Ignatius Sancho

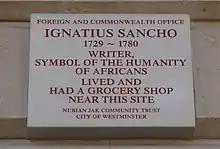
Plaque in King Charles Street, City of Westminster, London marking the location of Sancho's grocery store

In 1768, the British artist Thomas Gainsborough painted a portrait of Sancho at the same time as the Duchess of Montagu sat for her portrait by him. By the late 1760s, Sancho had become well accomplished and was considered by many to be a man of refinement. In 1766, at the height of the debate about slavery, Sancho wrote to Anglo-Irish novelist Laurence Sterne, encouraging the famous writer to lobby for the abolition of the slave trade: "That subject, handled in your striking manner, would ease the yoke (perhaps) of many – but if only of one – Gracious God! – what a feast to a benevolent heart!"